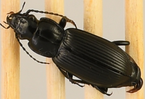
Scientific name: Pterostichus melanarius melanarius
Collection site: Steigerwaldt-Chequamegon NEON (STEI), plot STEI_004